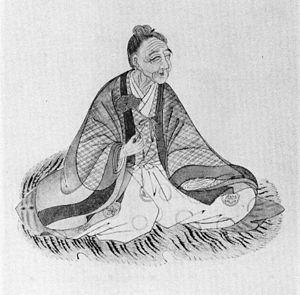
Matsunaga Teitoku est un lettré et poète japonais de haikai. Son vrai nom est Matsunaga Katsuguma, mais il écrit aussi sous les noms Shōyuken et Chōzumaru.